2006 Houston Texans season

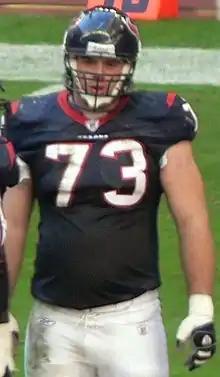
Texans' offensive tackle Eric Winston, 2006

The 2006 Houston Texans season was the franchise's 5th season in the National Football League (NFL) and the 1st under head coach Gary Kubiak. The team improved on their 2–14 record in 2005 and finished 6–10, a four-game improvement over their previous season.